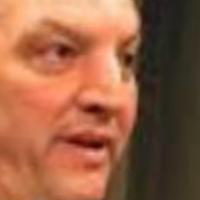
Age group: age 41-55